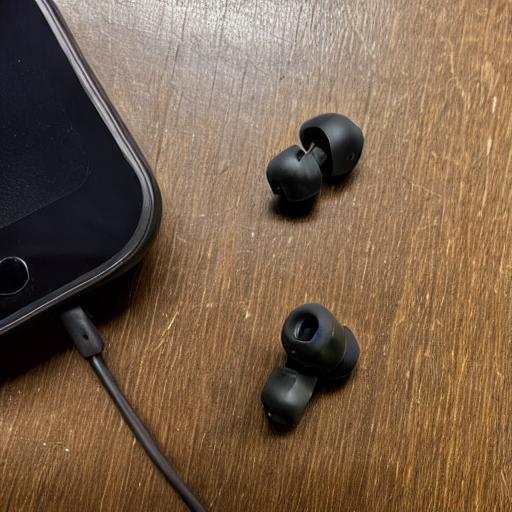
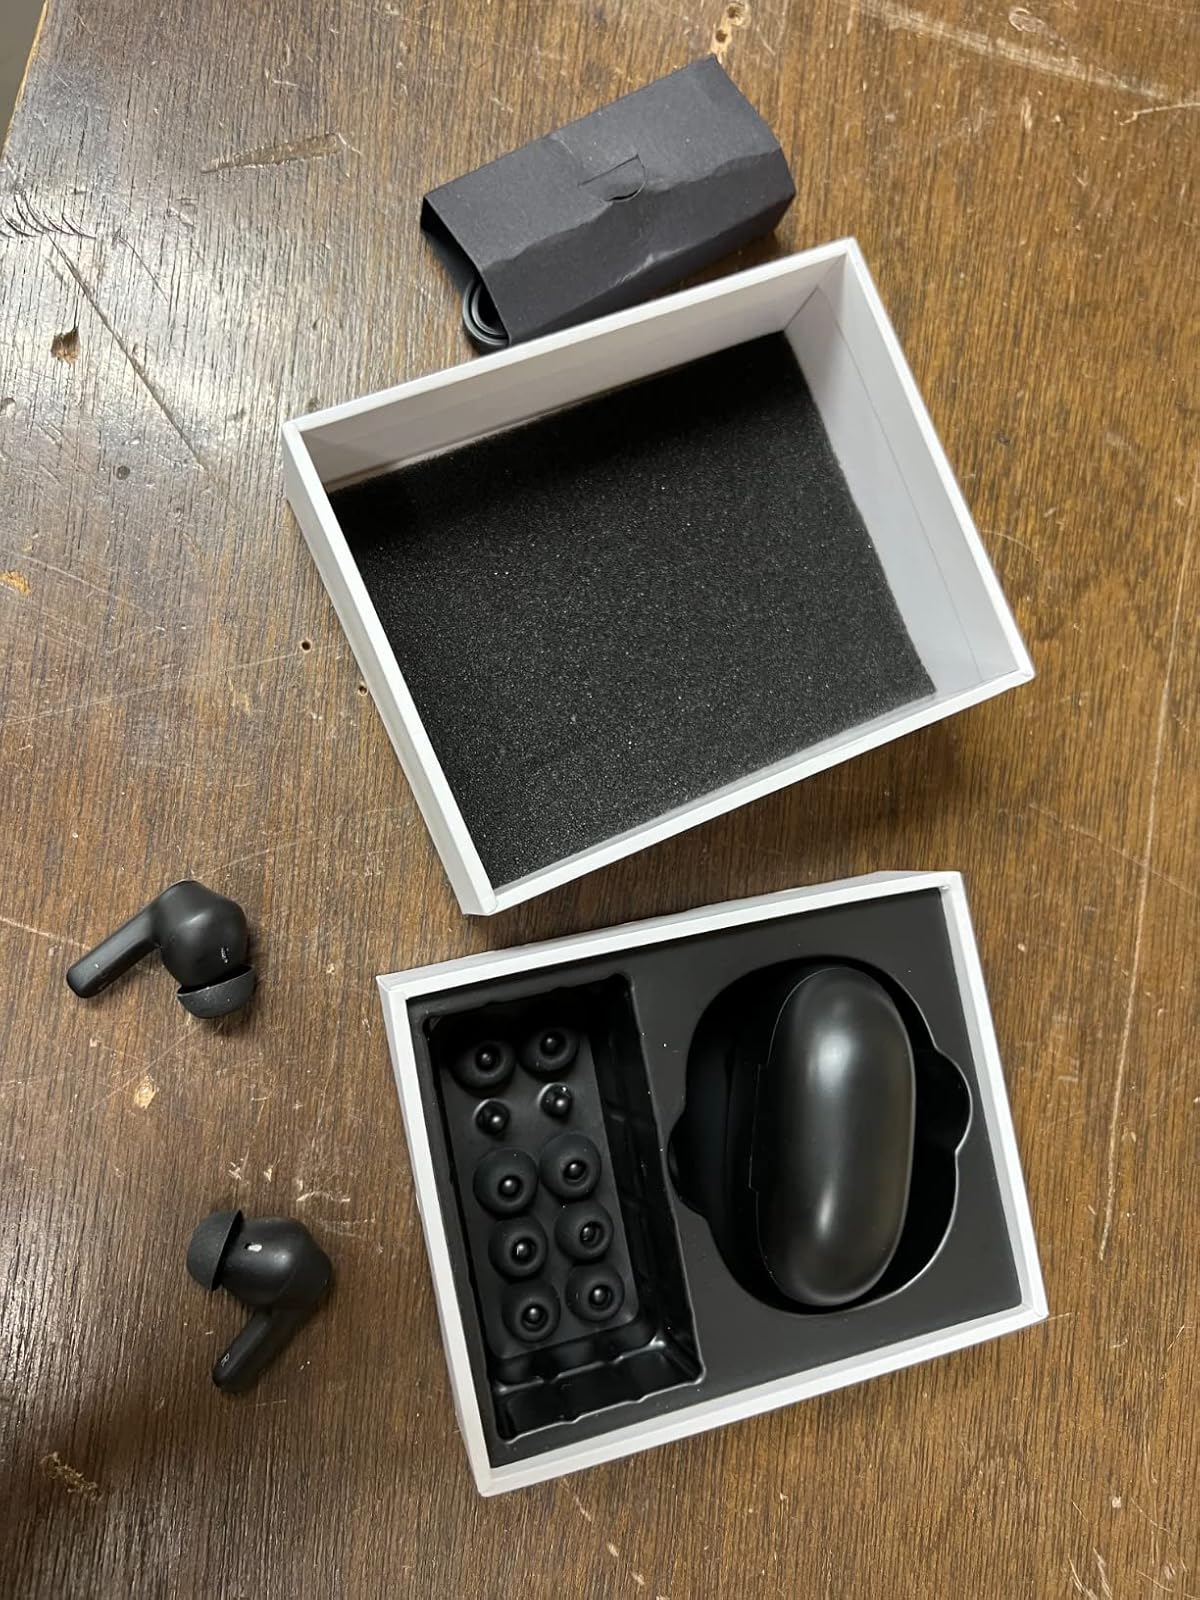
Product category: earbuds
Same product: no